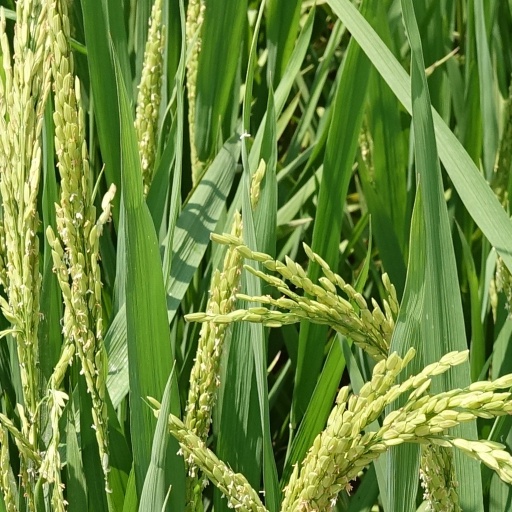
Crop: rice